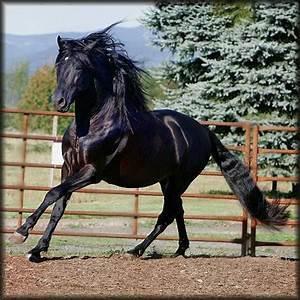
horse